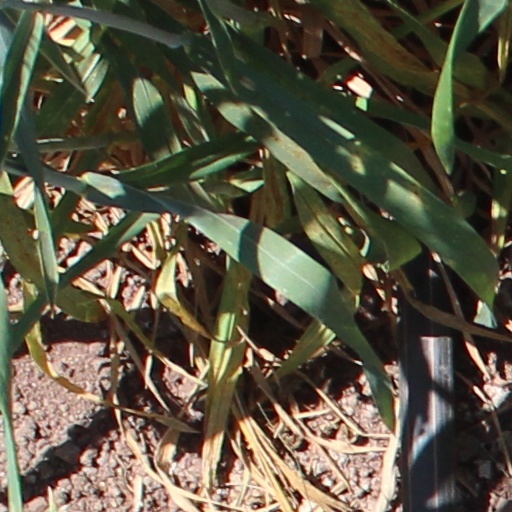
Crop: wheat